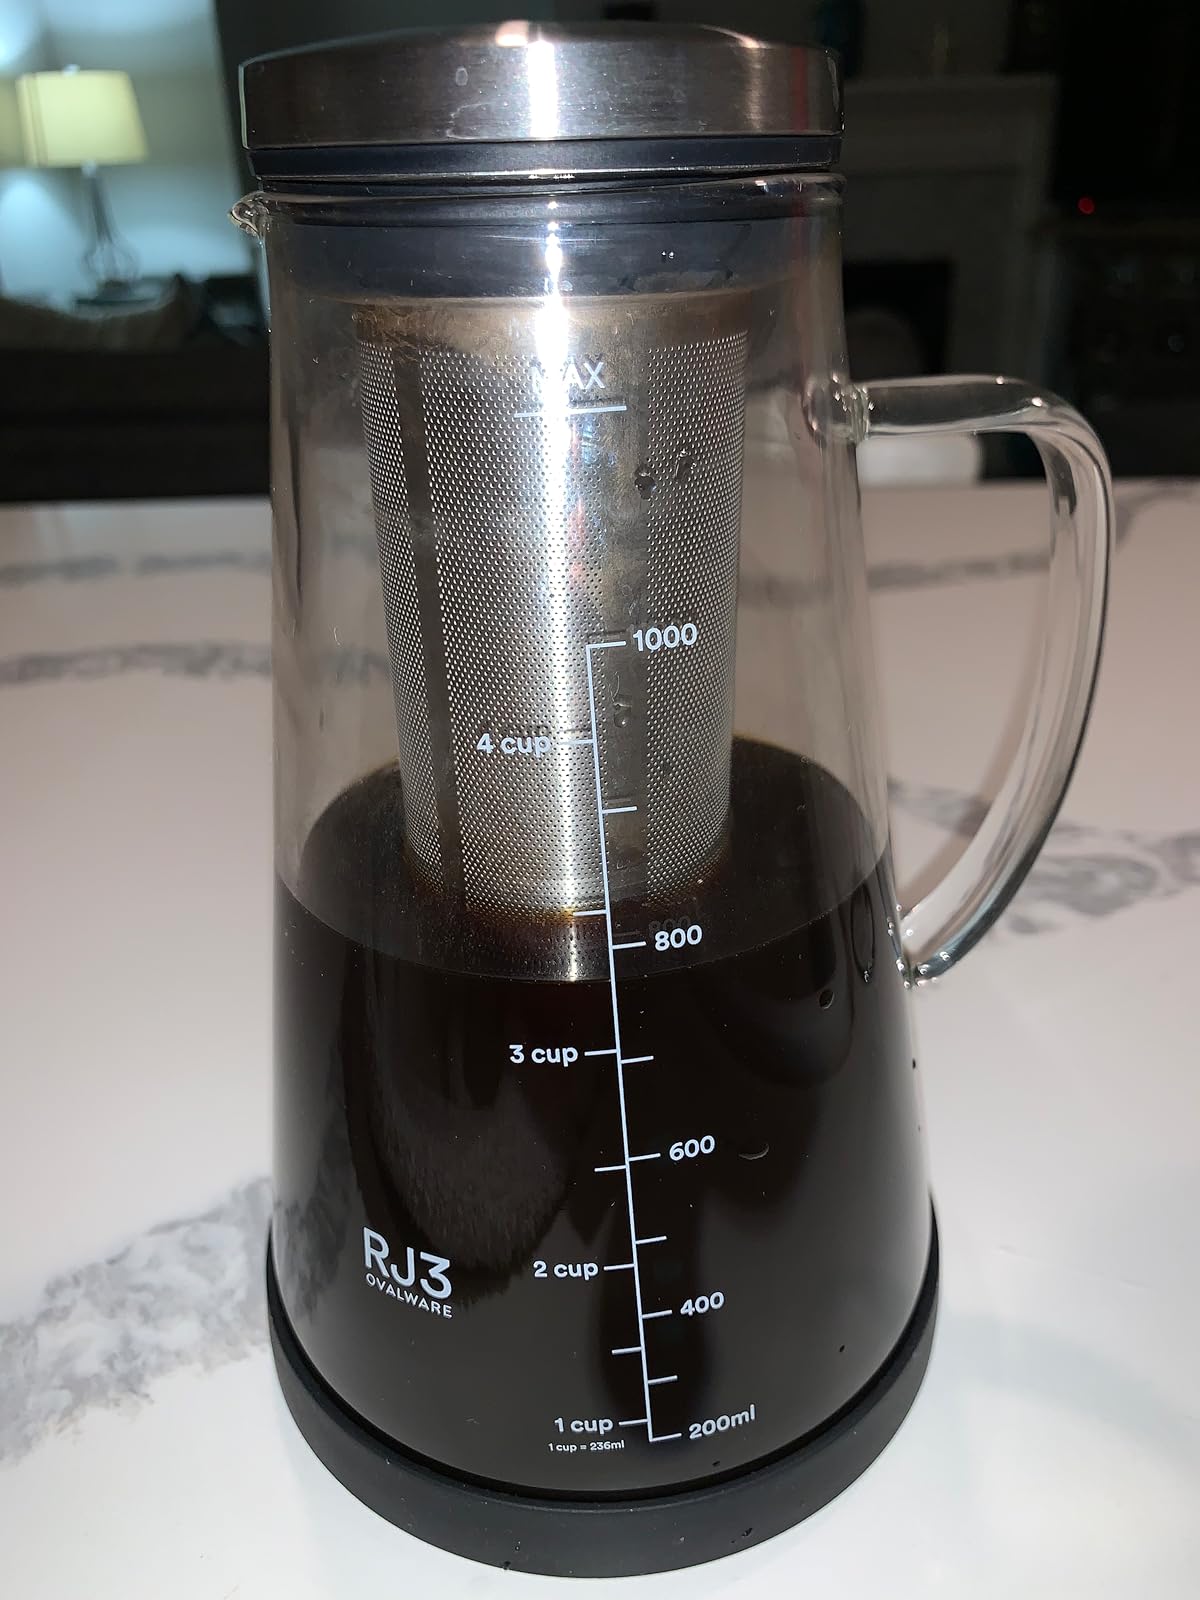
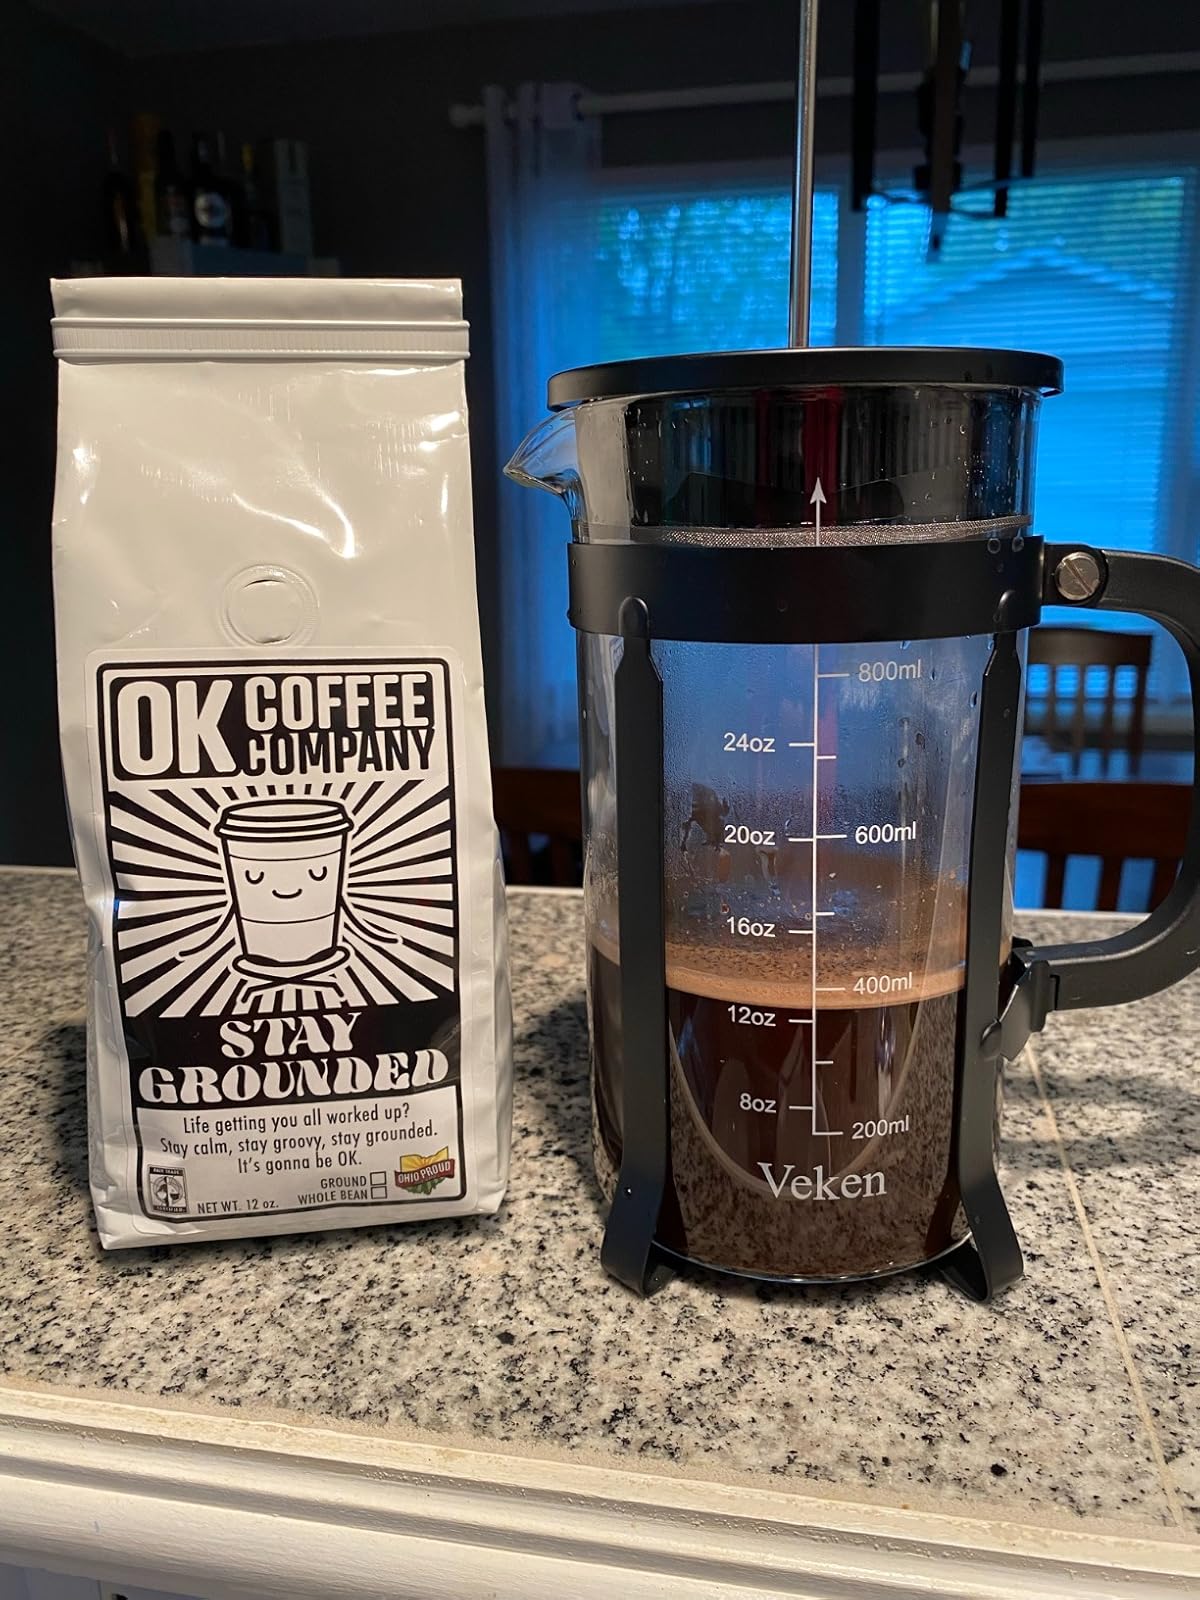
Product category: items_tea
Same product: no